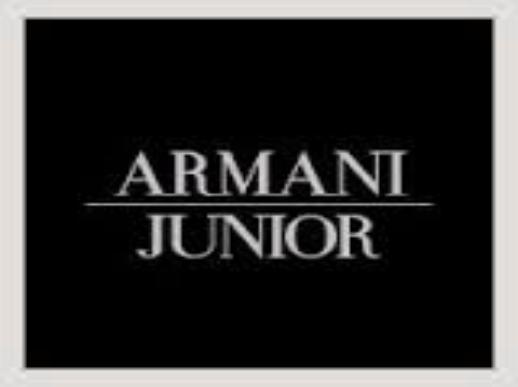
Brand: Armani Junior
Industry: Clothes